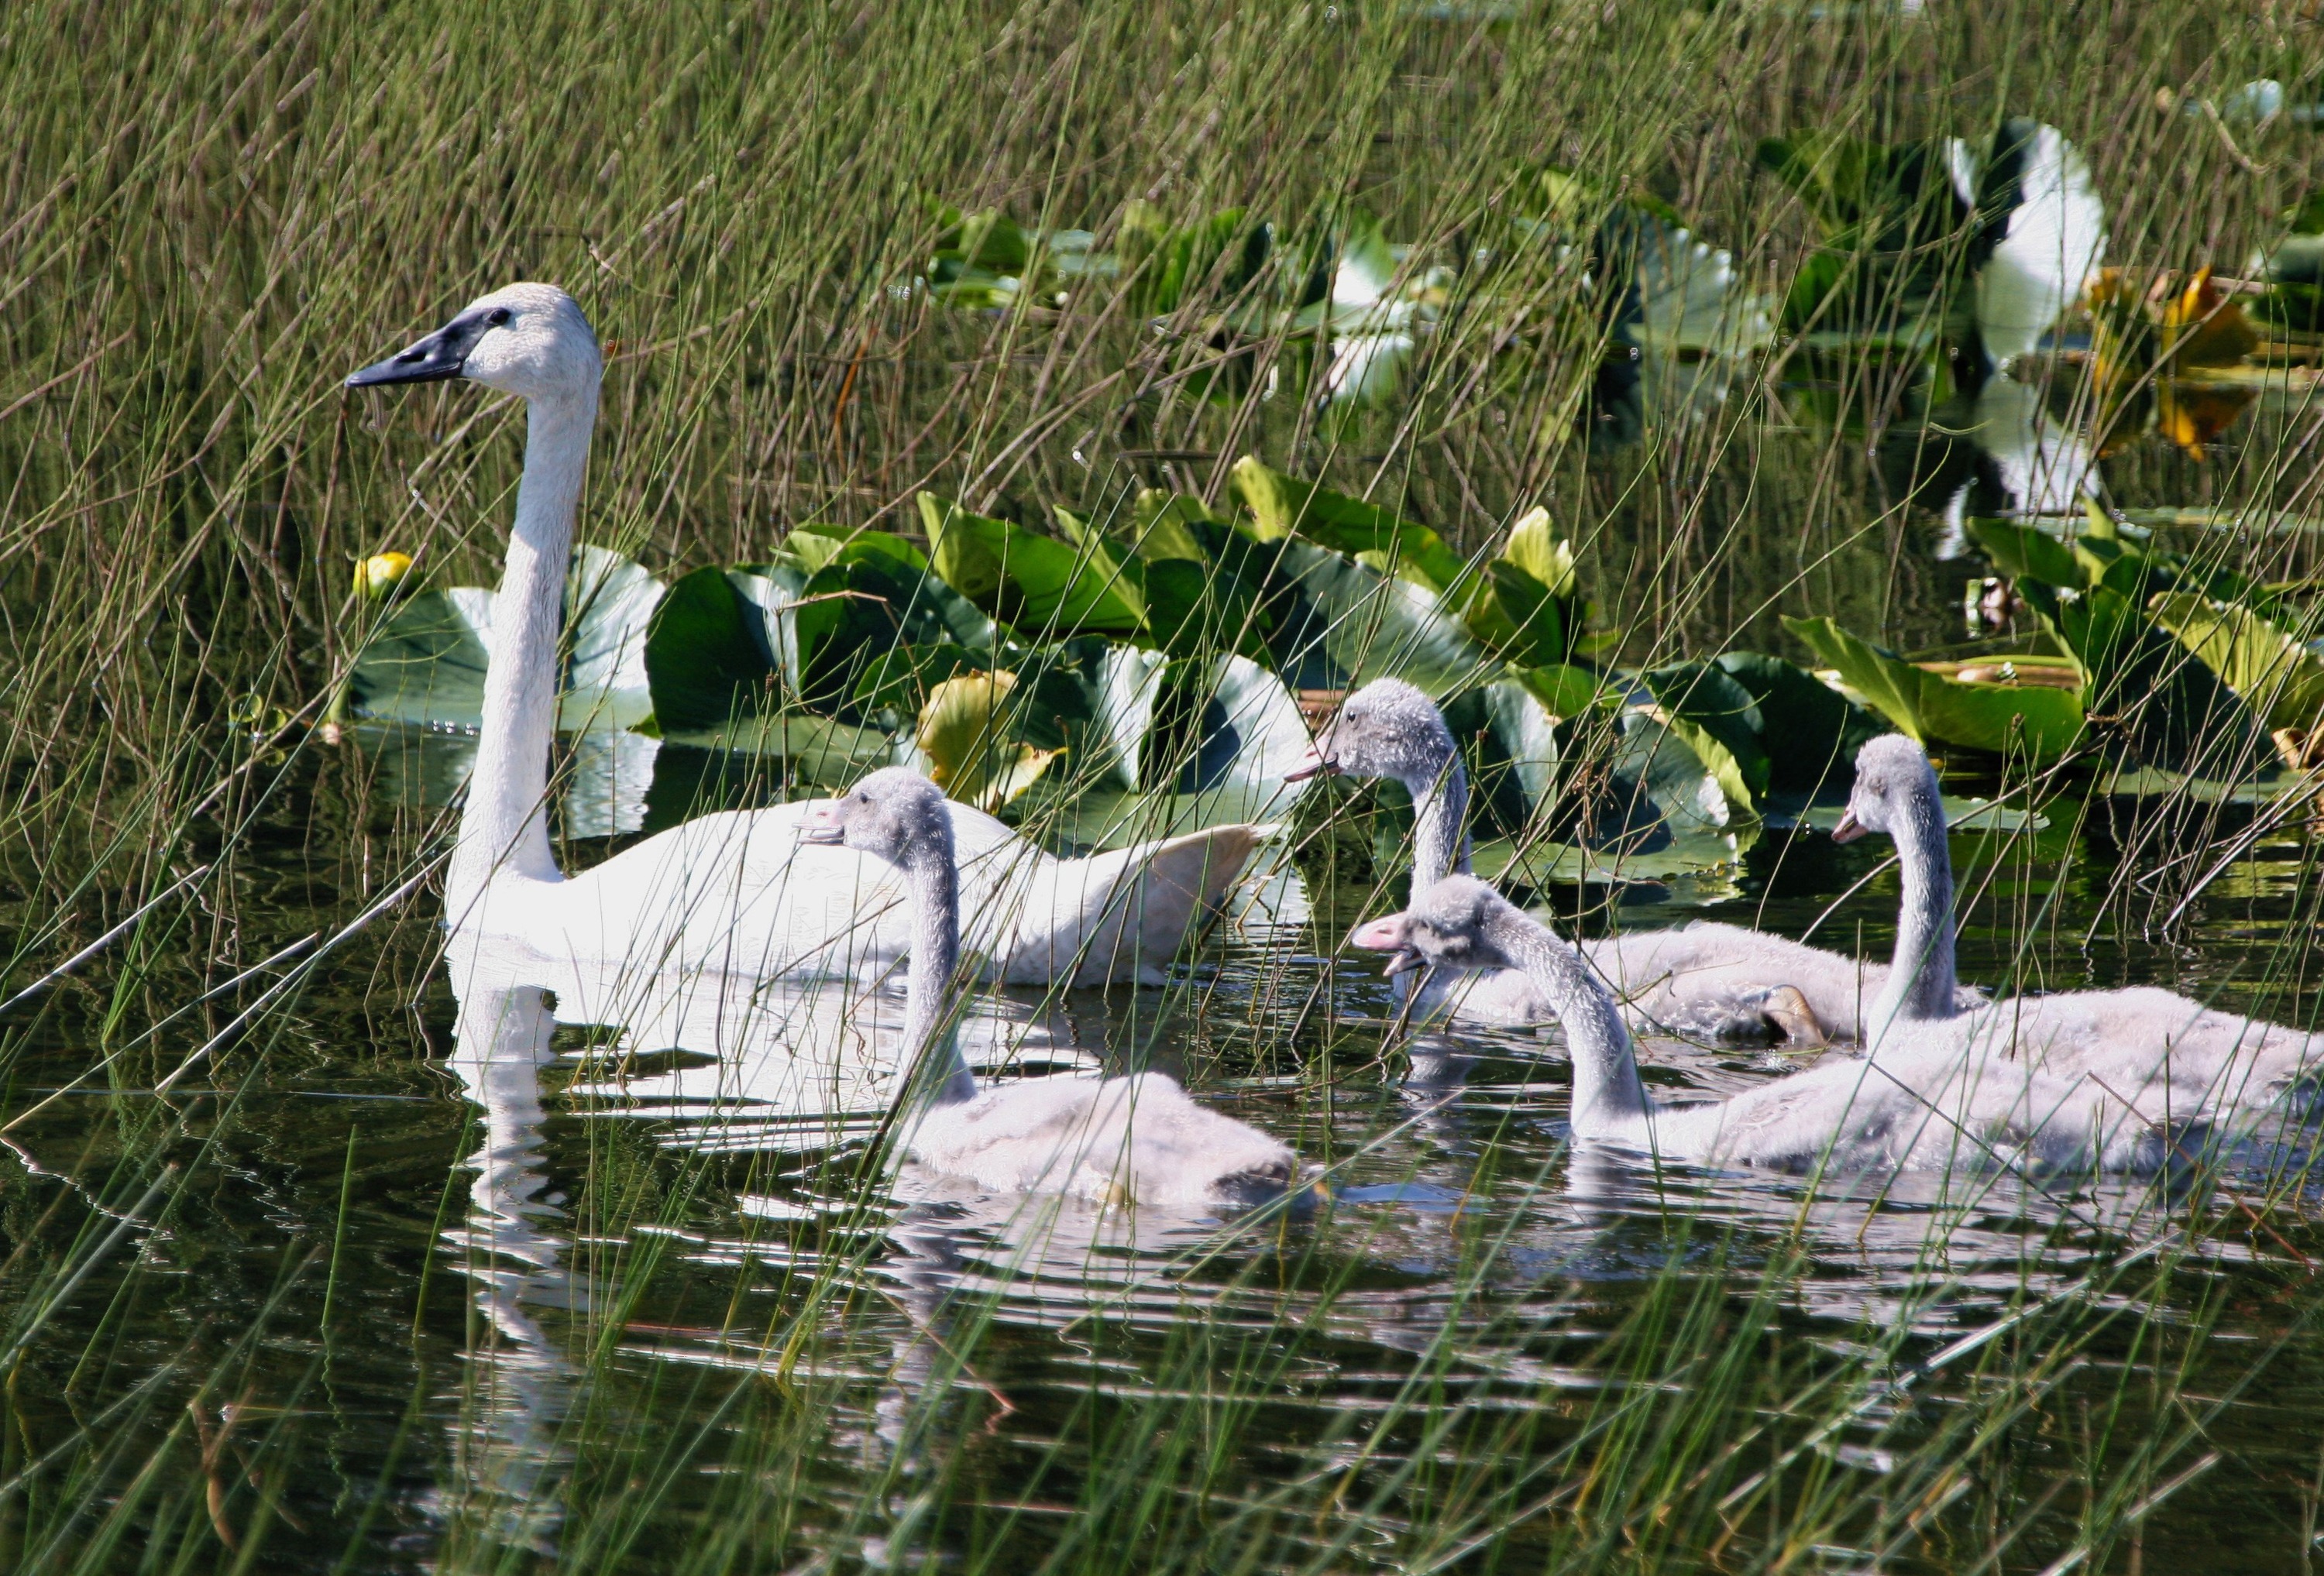
water, nature, bird, countryside, lake, country, summer, pond, wildlife, young, spring, macro, fauna, close up, birds, swan, outside, wetland, vertebrate, reflections, waterfowl, chicks, water bird, brood, trumpeter swans, ducks geese and swans